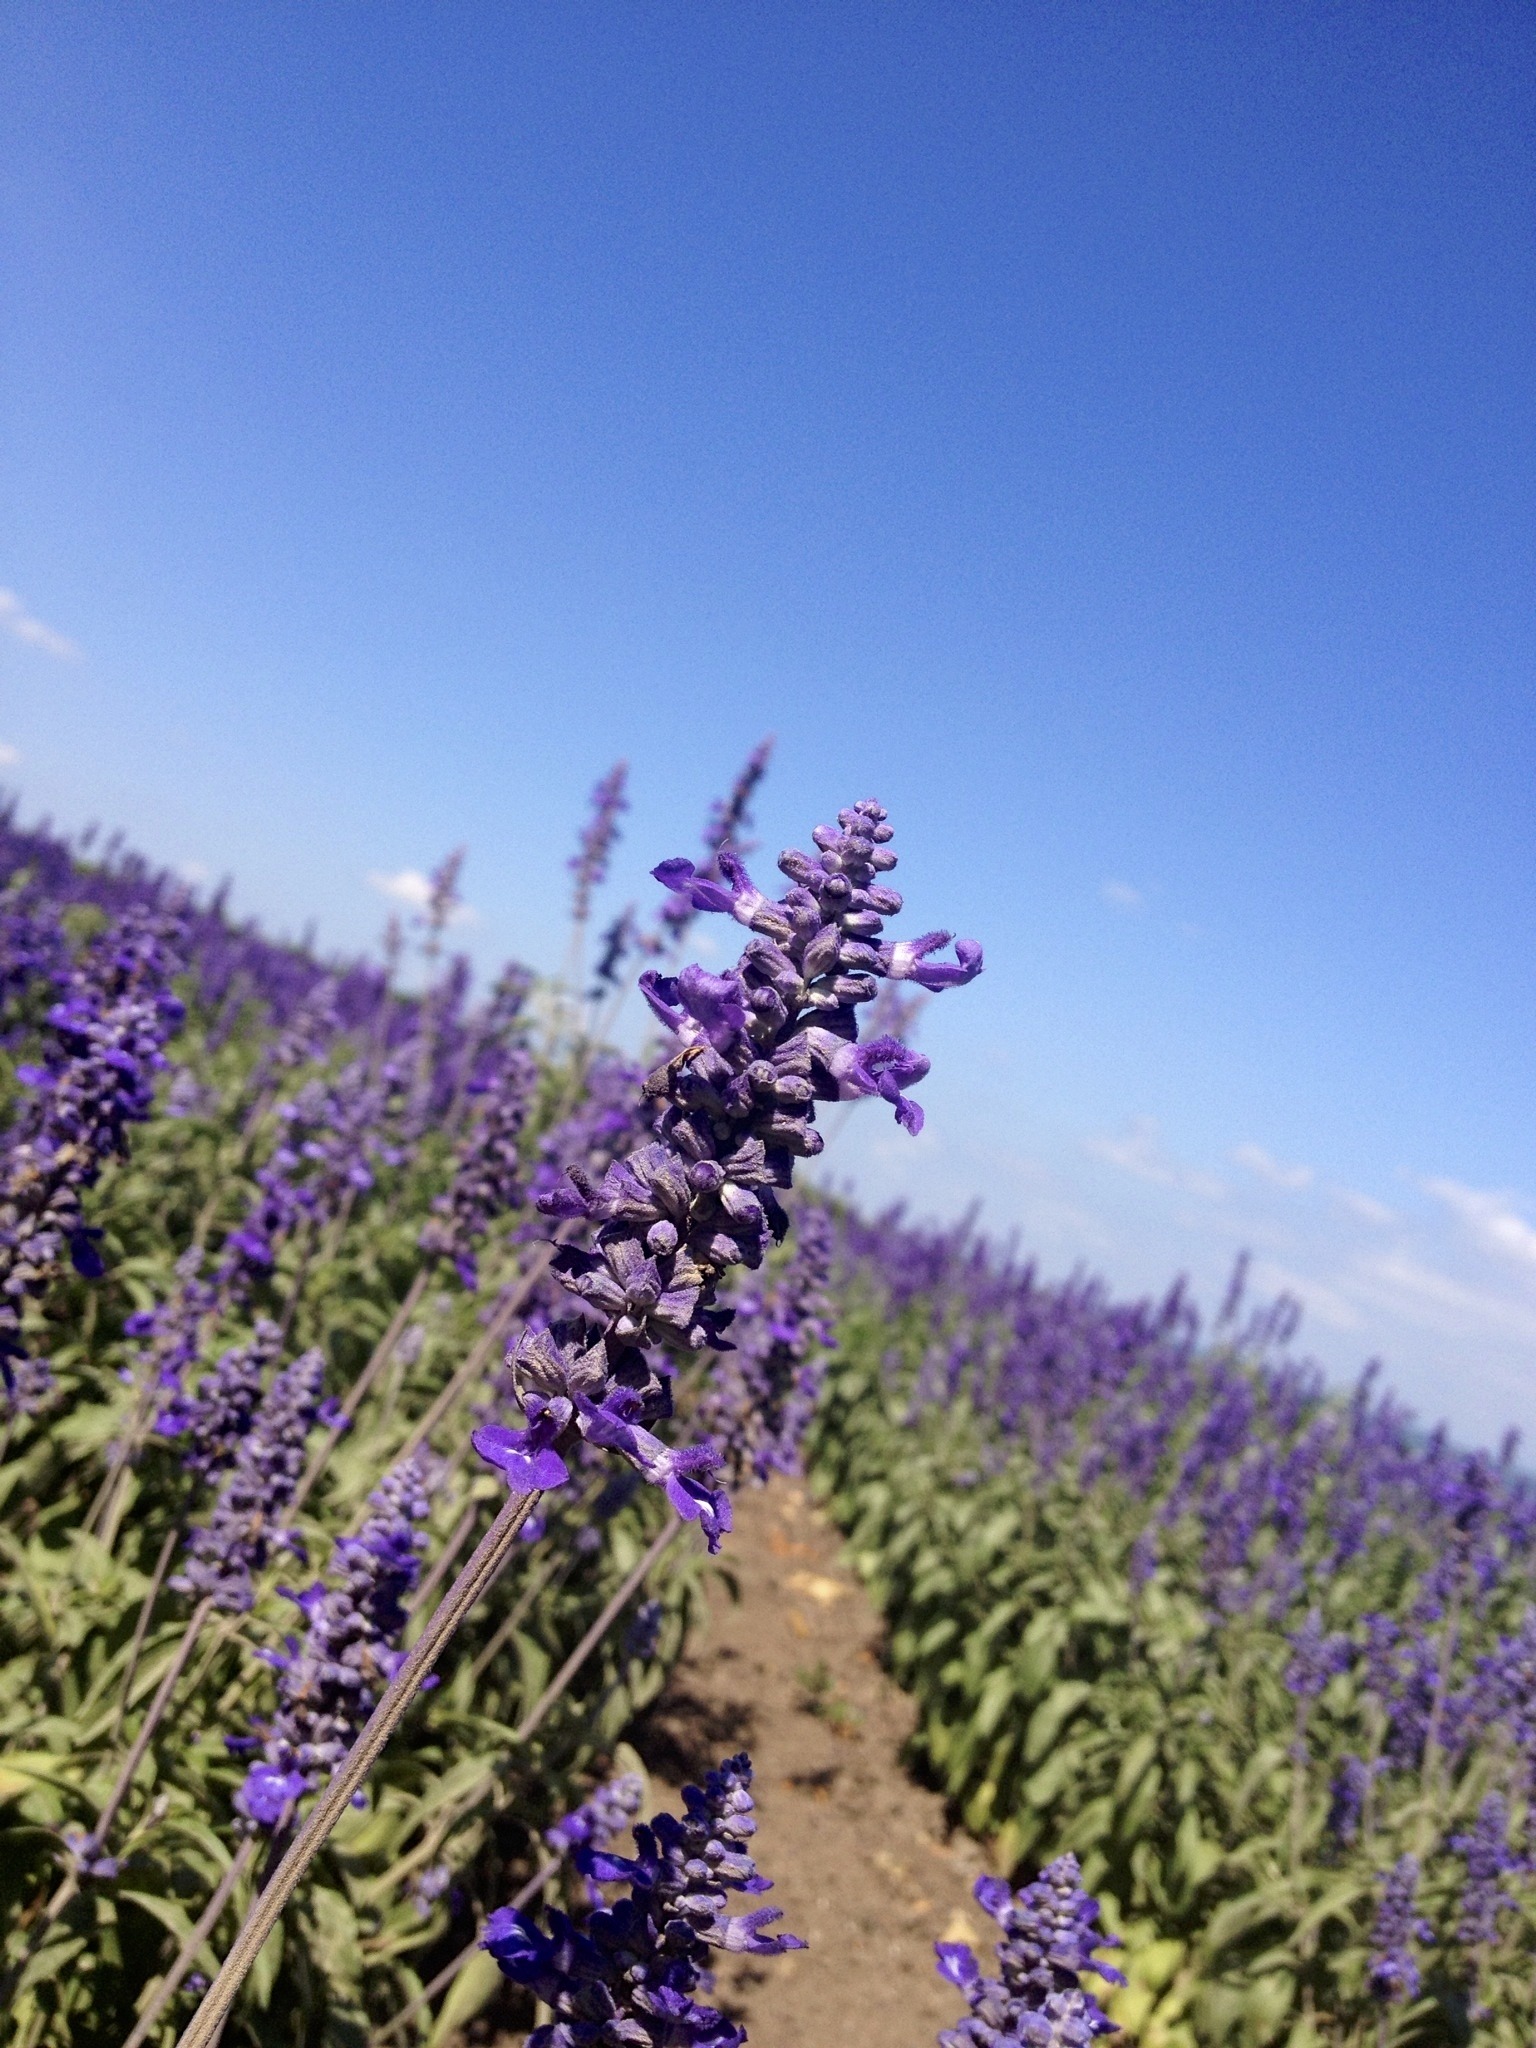
nature, blossom, growth, plant, sky, field, meadow, prairie, countryside, flower, purple, floral, wild, clear, spring, farming, scenic, natural, scenery, blooming, blue, colorful, flora, lavender, plants, wildflower, flowers, dense, outdoors, farms, fields, gardening, vegetation, decorative, shrub, violet, bright, blossoms, growing, day, gardens, ornamental, plantations, blooms, thick, fragrant, herbs, bunch of flowers, ecosystem, fragrance, lupin, aromatic, herbal, lands, medicinal, flowering plant, medicines, grass family, land plant, english lavender